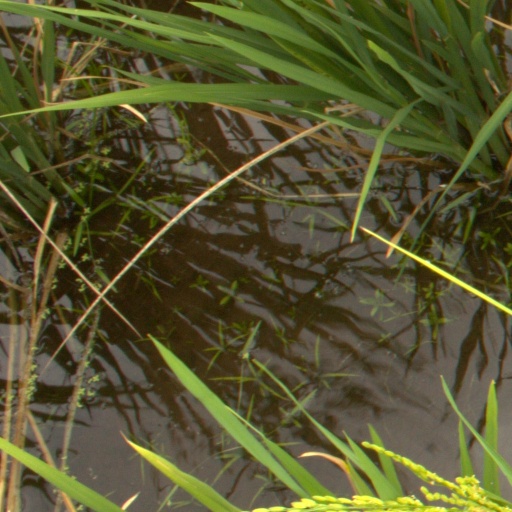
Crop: rice